Achille Loria

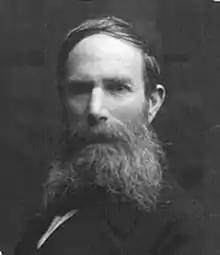

Achille Loria (2 March 1857 – 6 November 1943) was an Italian political economist.